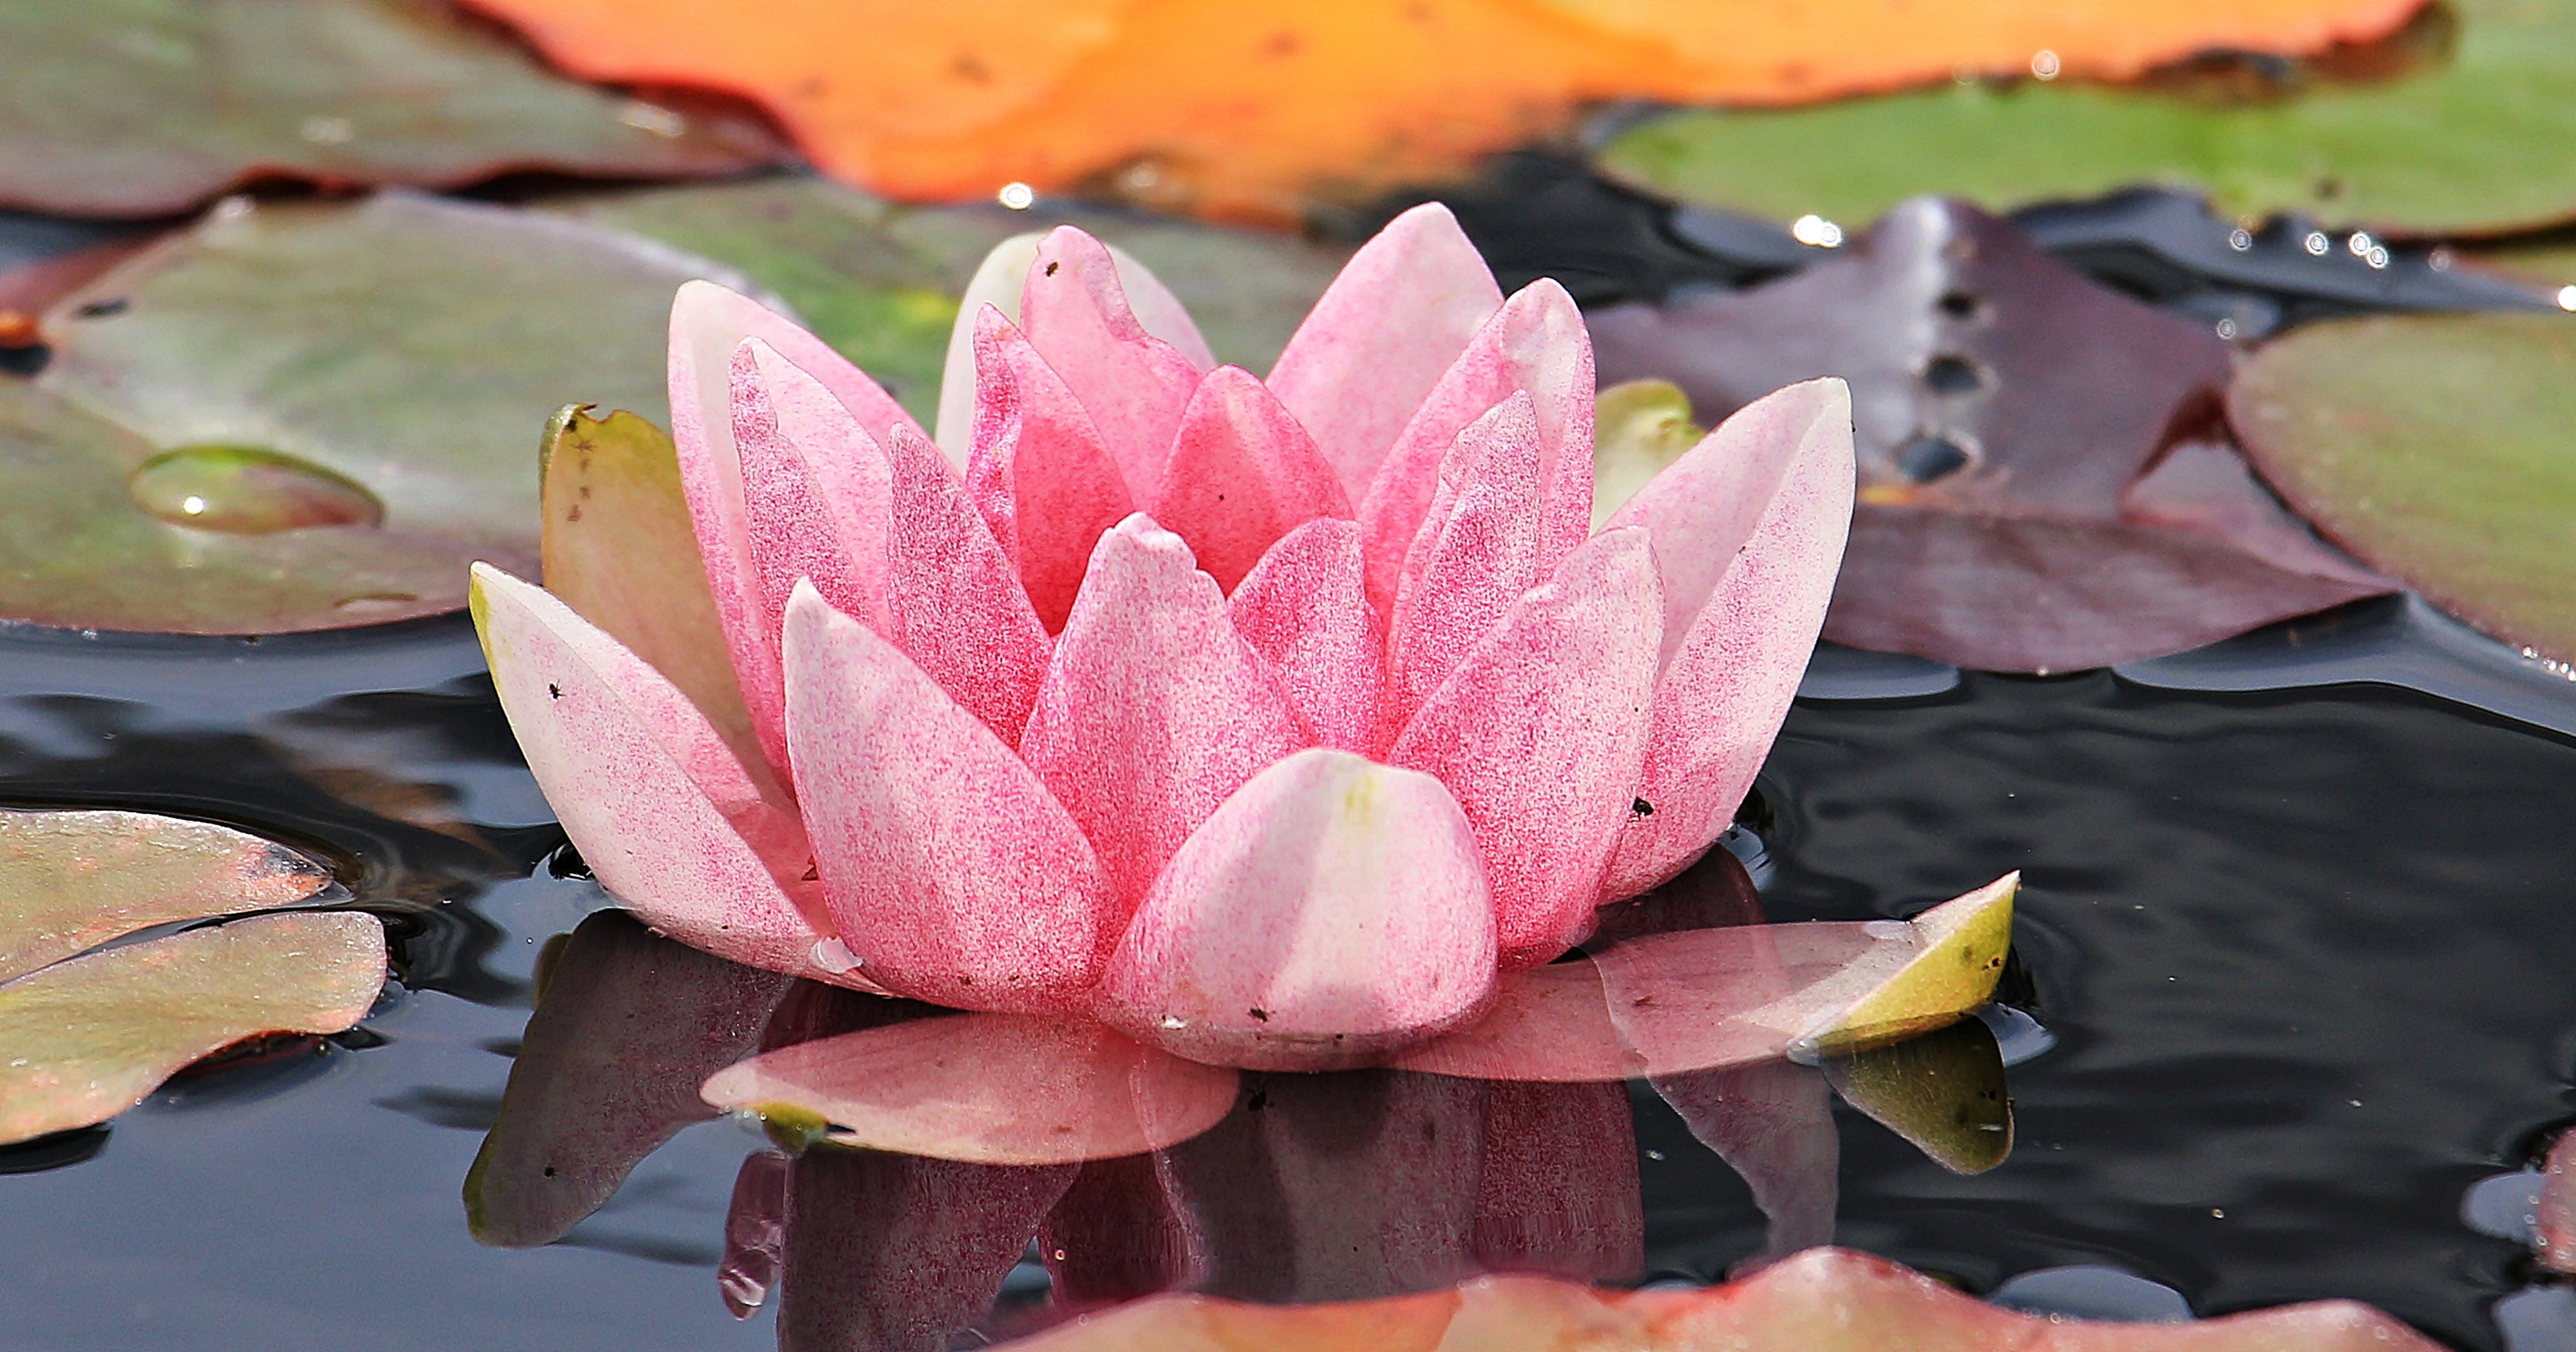
water, nature, blossom, plant, leaf, flower, petal, bloom, summer, pond, botany, garden, pink, aquatic plant, flora, map, water lily, background image, background, meditation, greeting card, nymphaea, pink flower, macro photography, nuphar lutea, garden pond, flowering plant, pink water lily, lake rosengew chs, pink teichrose, land plant